Porter Airlines

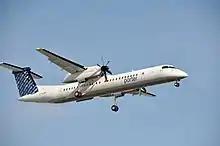
Porter Dash 8-400 landing at Montréal–Trudeau International Airport

Porter Airlines' launch was controversial, as it pitted Toronto residents seeking to close or stop the expansion of the airport against business interests and a government agency determined to make the airport self-sufficient. In 2002, the 'Toronto City Centre Airport', or 'Island Airport', operated by the Toronto Port Authority (TPA) (renamed in 2015 as "PortsToronto") was subsidized by per year. Only Air Canada flew flights from the airport as part of its Jazz service, operating daily flights to Ottawa after the closure of the regional airline City Express in 1991. In October 2002, the TPA announced a $35 million plan of improvements to the airport to expand its usage. The TPA planned to build a $15 million bridge and a $20 million airport terminal. A new regional airline would be launched at the airport, to be run by Robert Deluce, the former CEO of Air Ontario. Since its opening, the airport, located on Toronto Island, was accessible by passenger ferry only and the ferry-only access was seen as an obstacle to expansion. In a deal with the City of Toronto government, the TPA's plans were approved by Toronto City Council in November 2002.